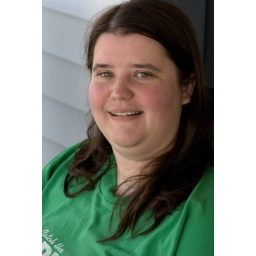
Stacey sitting on the porch at the beach house in Holden Beach, NC.